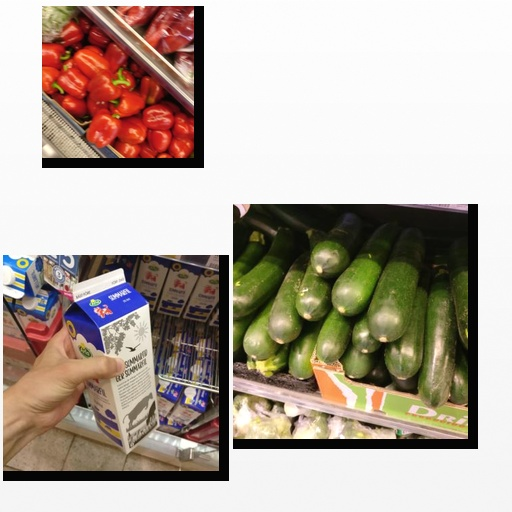
Food items: bell_pepper, zucchini, sour_milk